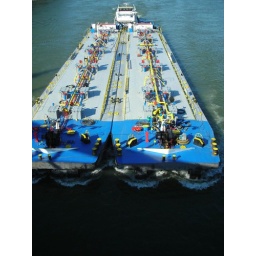
barge going under the bridge while i cross the danube